Glasserton

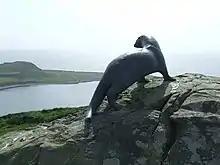
"Maxwell's Otter". The memorial to Gavin Maxwell - Maxwell's Otter looks over Front Bay

Near the church is the bronze otter, sculpted by Penny Wheatley, standing as a memorial to Gavin Maxwell, the author of the book "Ring of Bright Water", which was made into a successful film. Gavin Maxwell was often seen exercising his tame otter, about which he wrote his book, on the beach below the Kirkmaiden church. There is a signposted walk from the southern end of the village at Clarksburn giving an extensive view of Monreith Bay to Gavin Maxwell's otter.